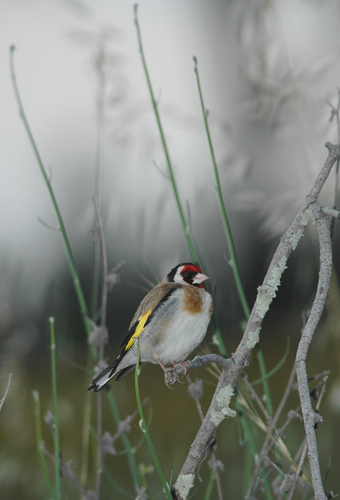
small bird with a small head compared to body, and yellow primaries, grey breast and red crown.
this is a colorful bird with a white belly, brown breast, yellow wing and a red head.
this bird's belly is white, with a brown patch on its breast, a red eyebrow patch, and a bright yellow patch on its wing.
this bird has a white belly and breast with a red eyebrow and yellow primary.
this bird has yellow-tipped primaries, red eyebrows, white bill and a white belly with brown patch near the throat.
this bird has wings that are brown and yellow and has a white belly
this bird has grey and white feathers on its breast and vent, yellow and black secondaries, and a red face.
a colorful bird with red and white on the head, a large beak with yellow and black wings.
this bird has wings that are black and yellow and has a white belly
this bird has a black crown, black and yellow primaries, and a white belly.
Species: European Goldfinch